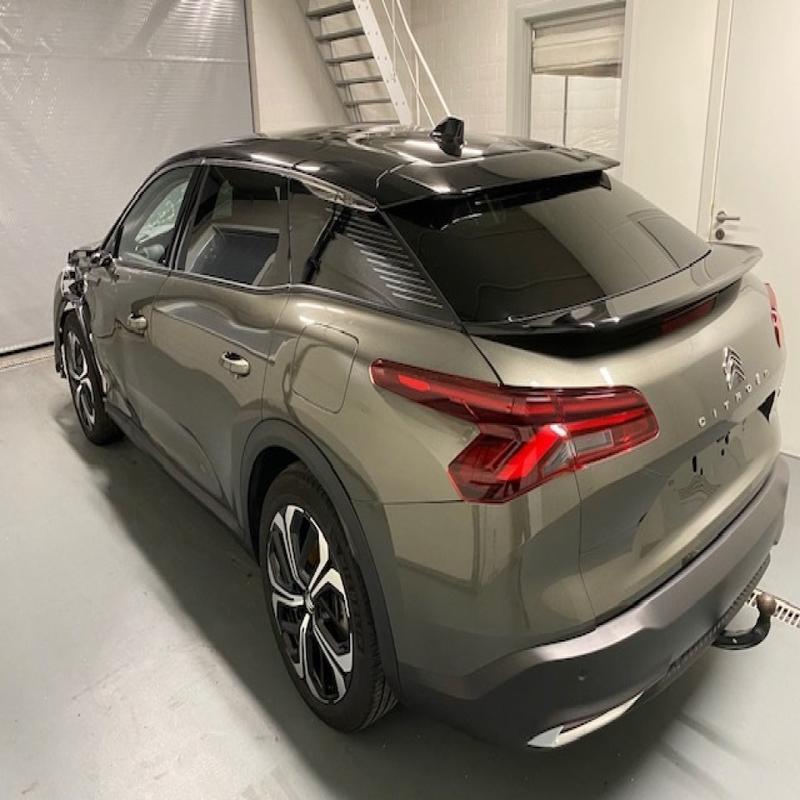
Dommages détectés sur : aile avant gauche, plaque d'immatriculation arrière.
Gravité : majeur